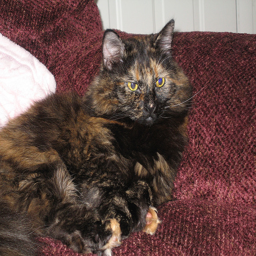
A brown and black cat lying on a bed
A multi-colored cat that is laying on a piece of furniture with it's head up and eyes open.
A cat is sitting on a red sofa
This is a calico cat sitting on a red piece of furniture
A cat laying on a couch in a room.